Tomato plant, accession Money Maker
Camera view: horizontal (90 deg, fisheye); turntable rotation: 30 degrees
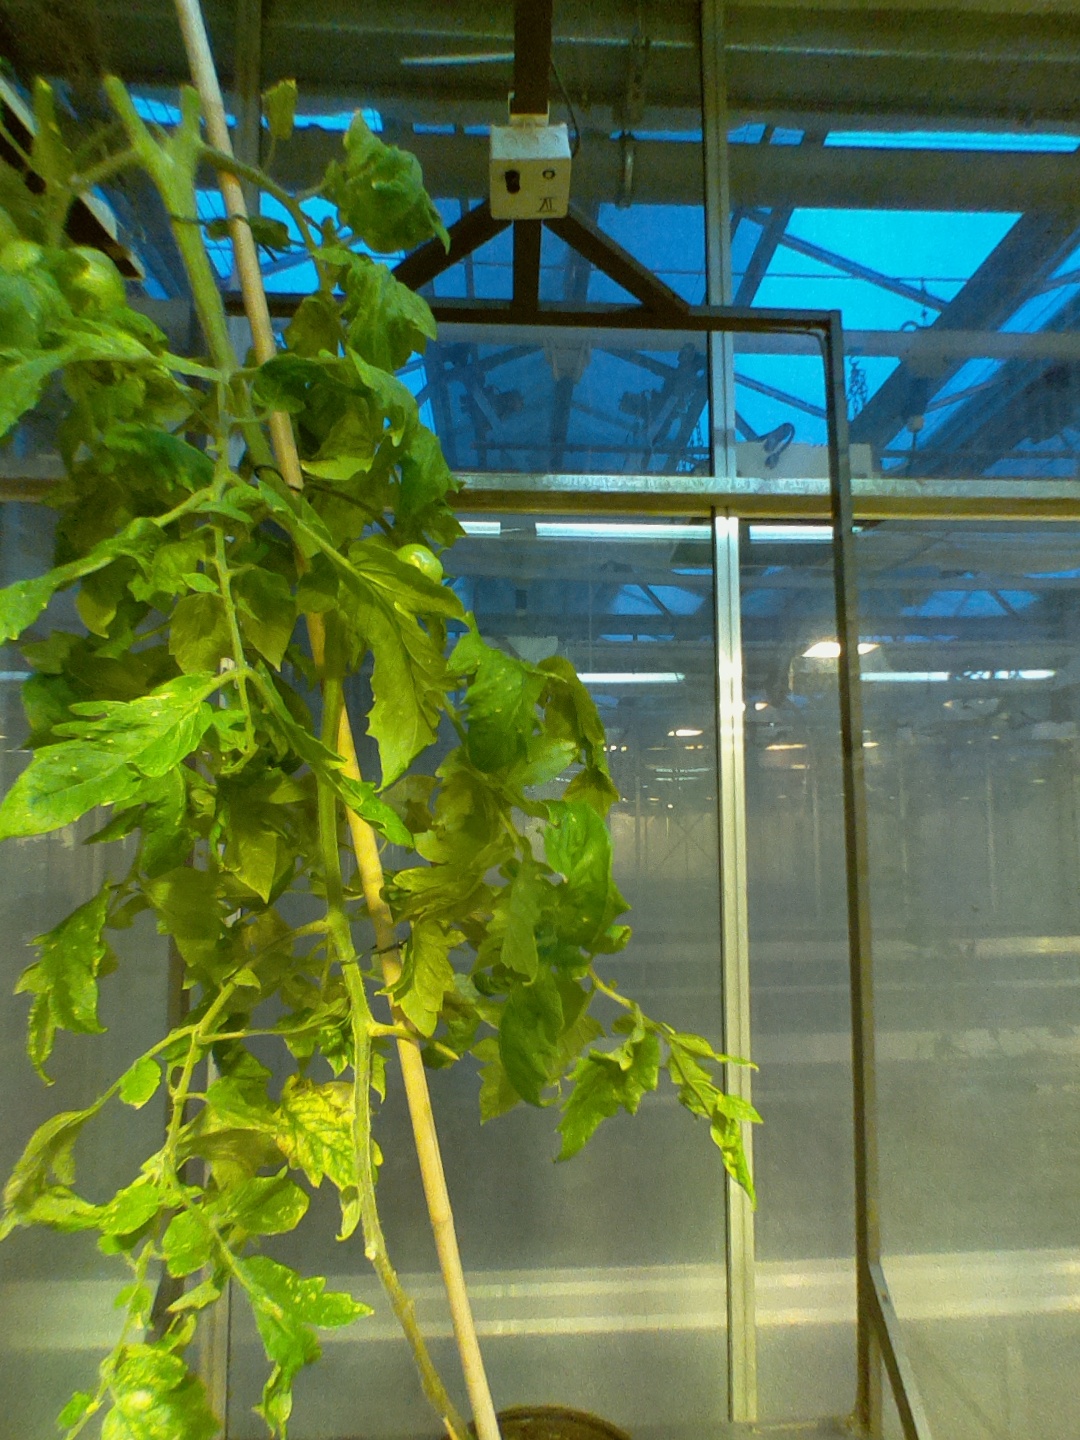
BBCH growth stage 77: 70%-80% of final fruit size